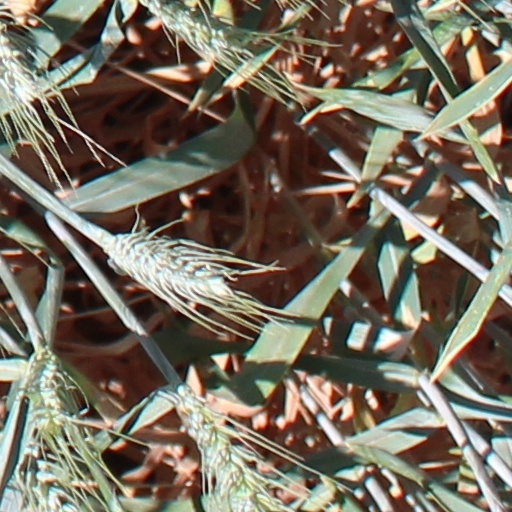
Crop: wheat